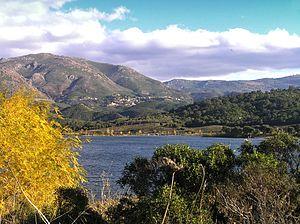
Oletta (Corse) - Lac de Padula. Au fond, le village d'Olmeta-di-Tuda
Olmeta-di-Tuda est une commune française située dans la circonscription départementale de la Haute-Corse et le territoire de la collectivité de Corse. Le village appartient à l'ancienne piève de Rosolo dont il est historiquement le chef-lieu, dans le Nebbio.